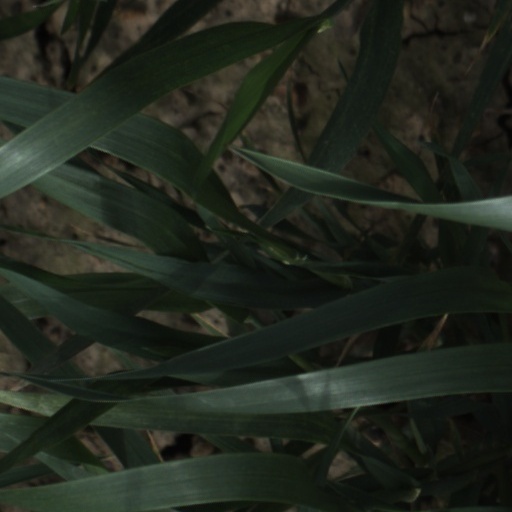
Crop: wheat